Brackish marsh

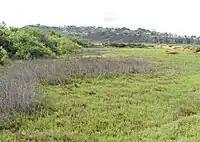
A brackish marsh section of San Elijo Lagoon in San Diego County, California

Brackish marshes develop from salt marshes where a significant freshwater influx dilutes the seawater to brackish levels of salinity. This commonly happens upstream from salt marshes by estuaries of coastal rivers or near the mouths of coastal rivers with heavy freshwater discharges in the conditions of low tidal ranges.